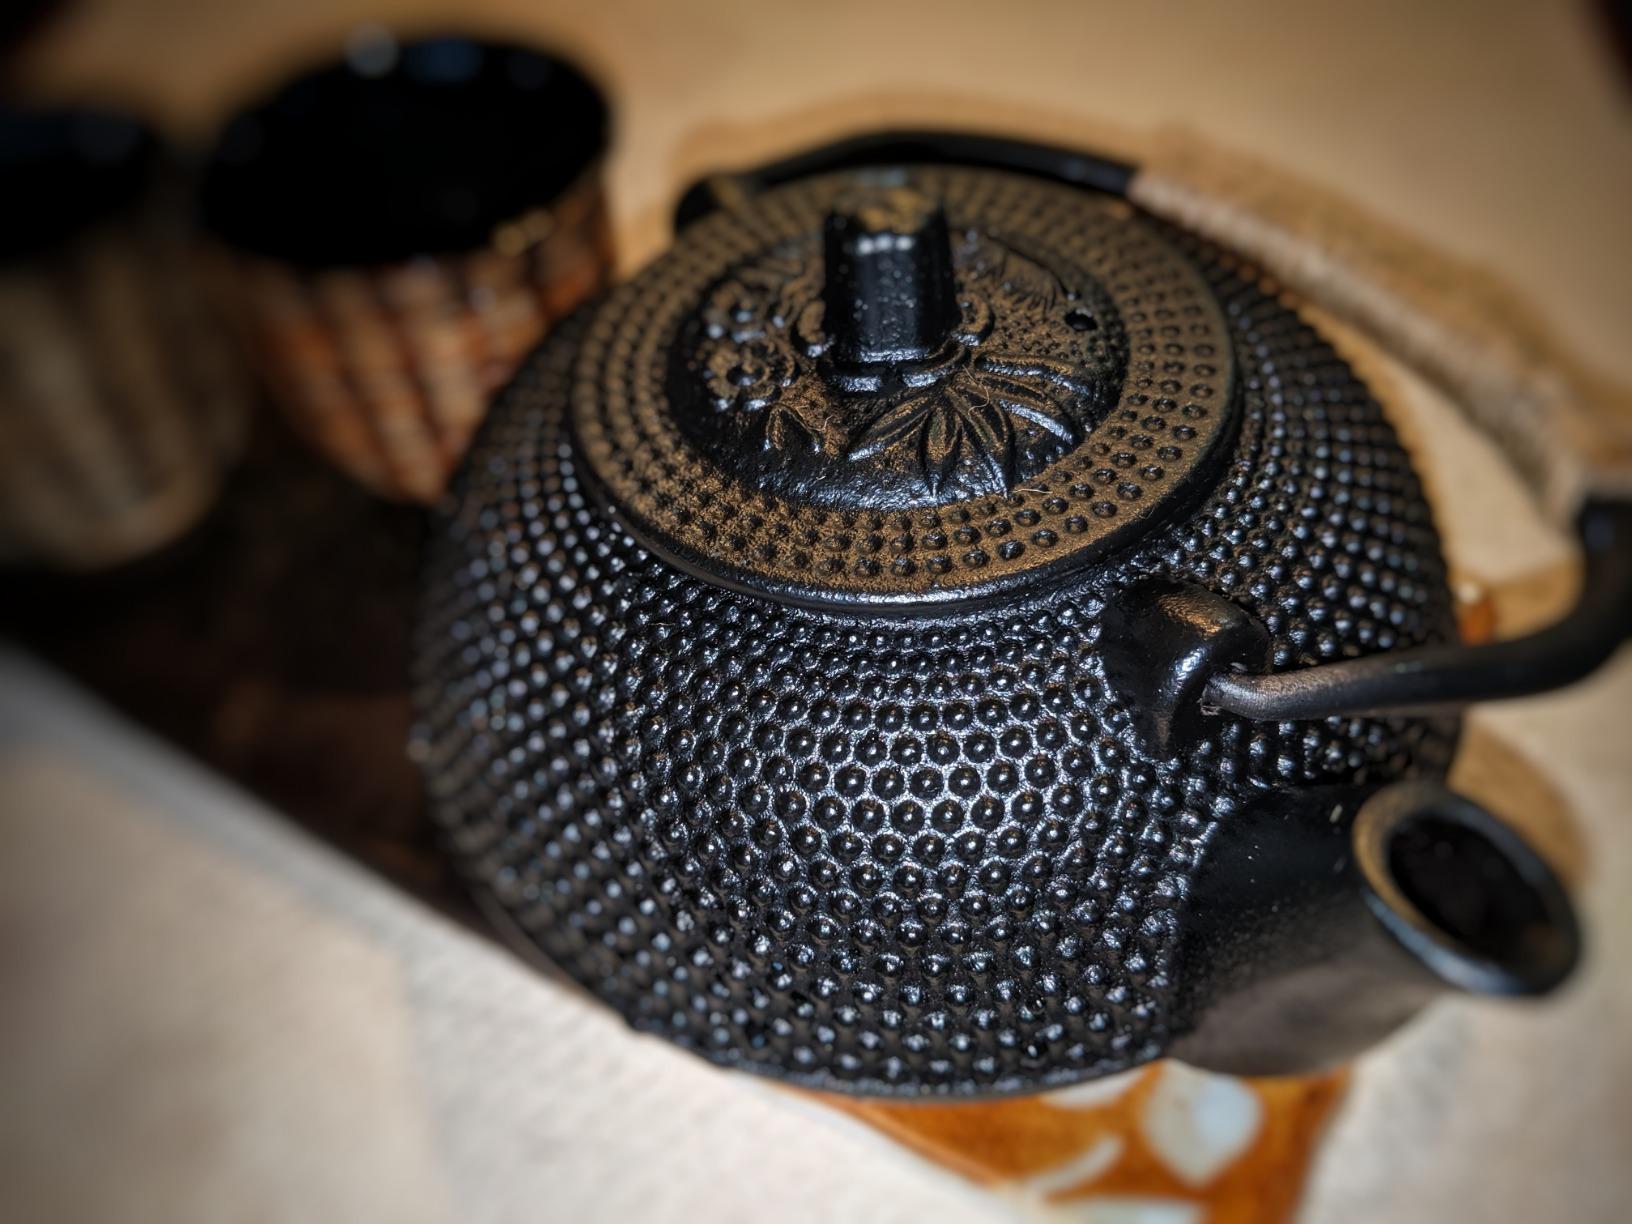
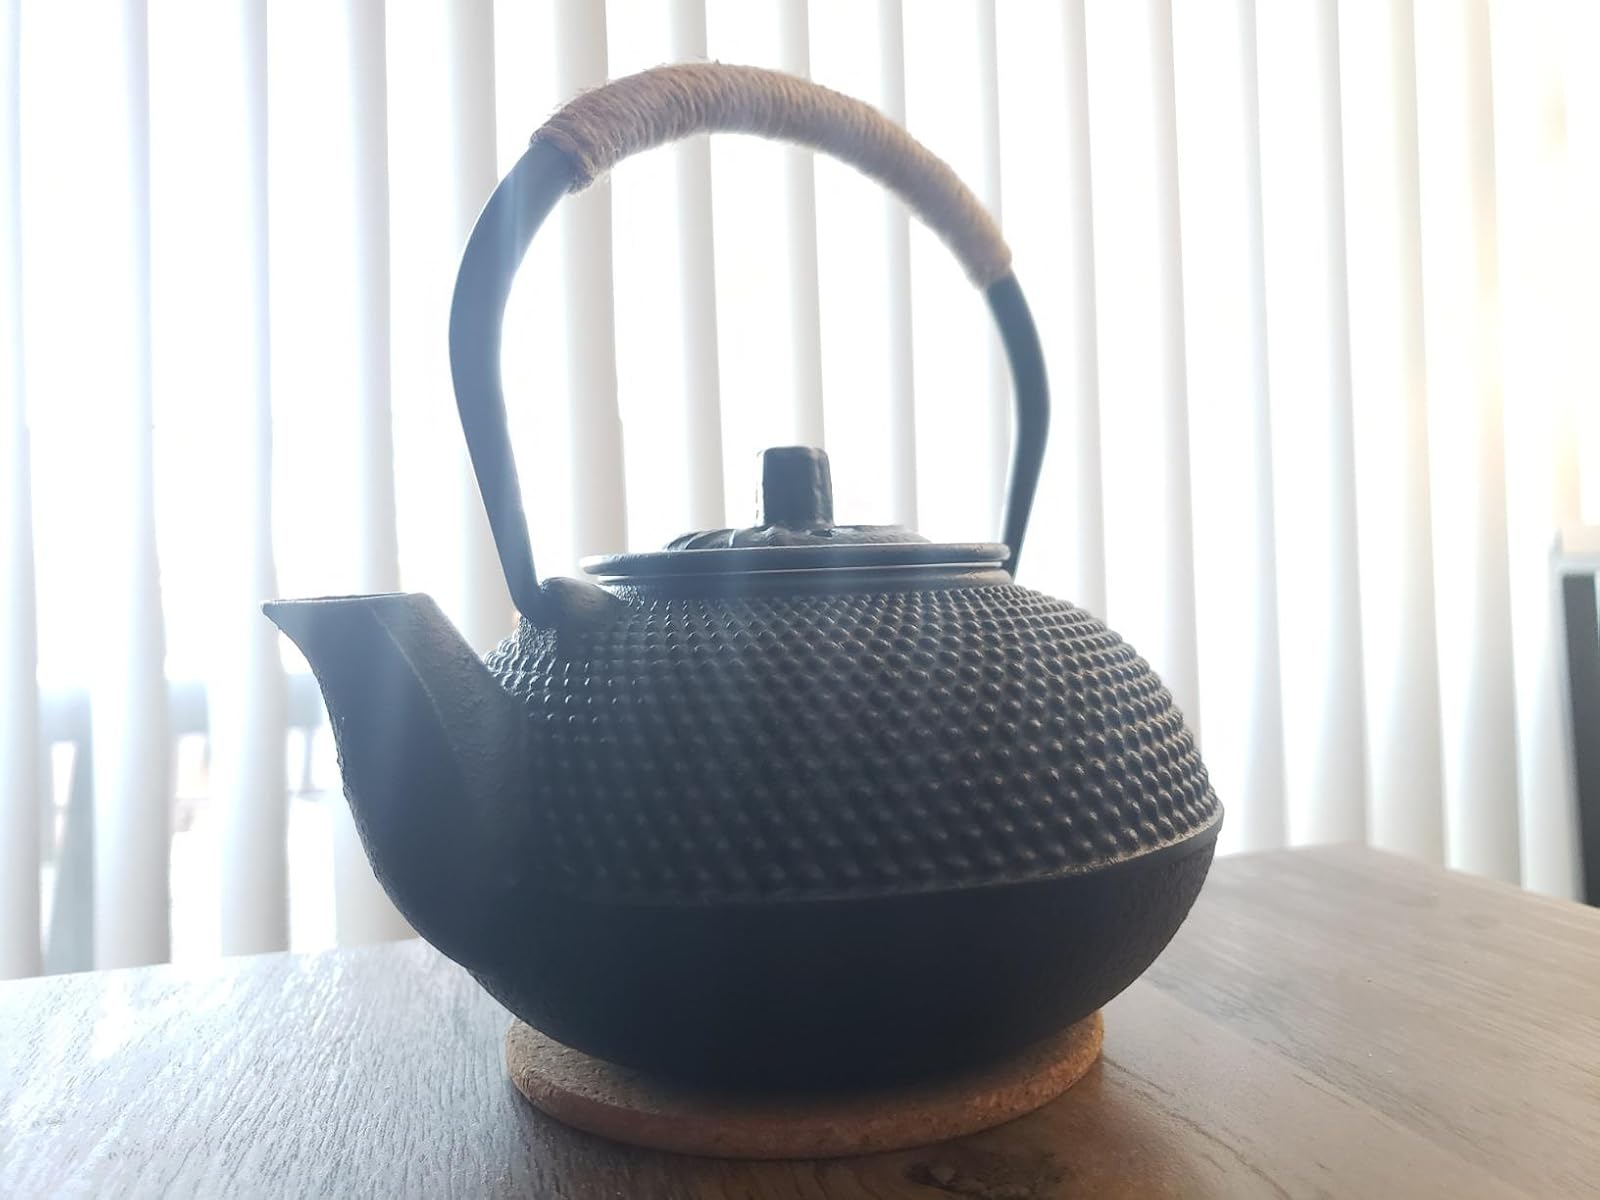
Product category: items_kettle
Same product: yes